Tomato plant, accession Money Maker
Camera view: horizontal (90 deg, fisheye); turntable rotation: 30 degrees
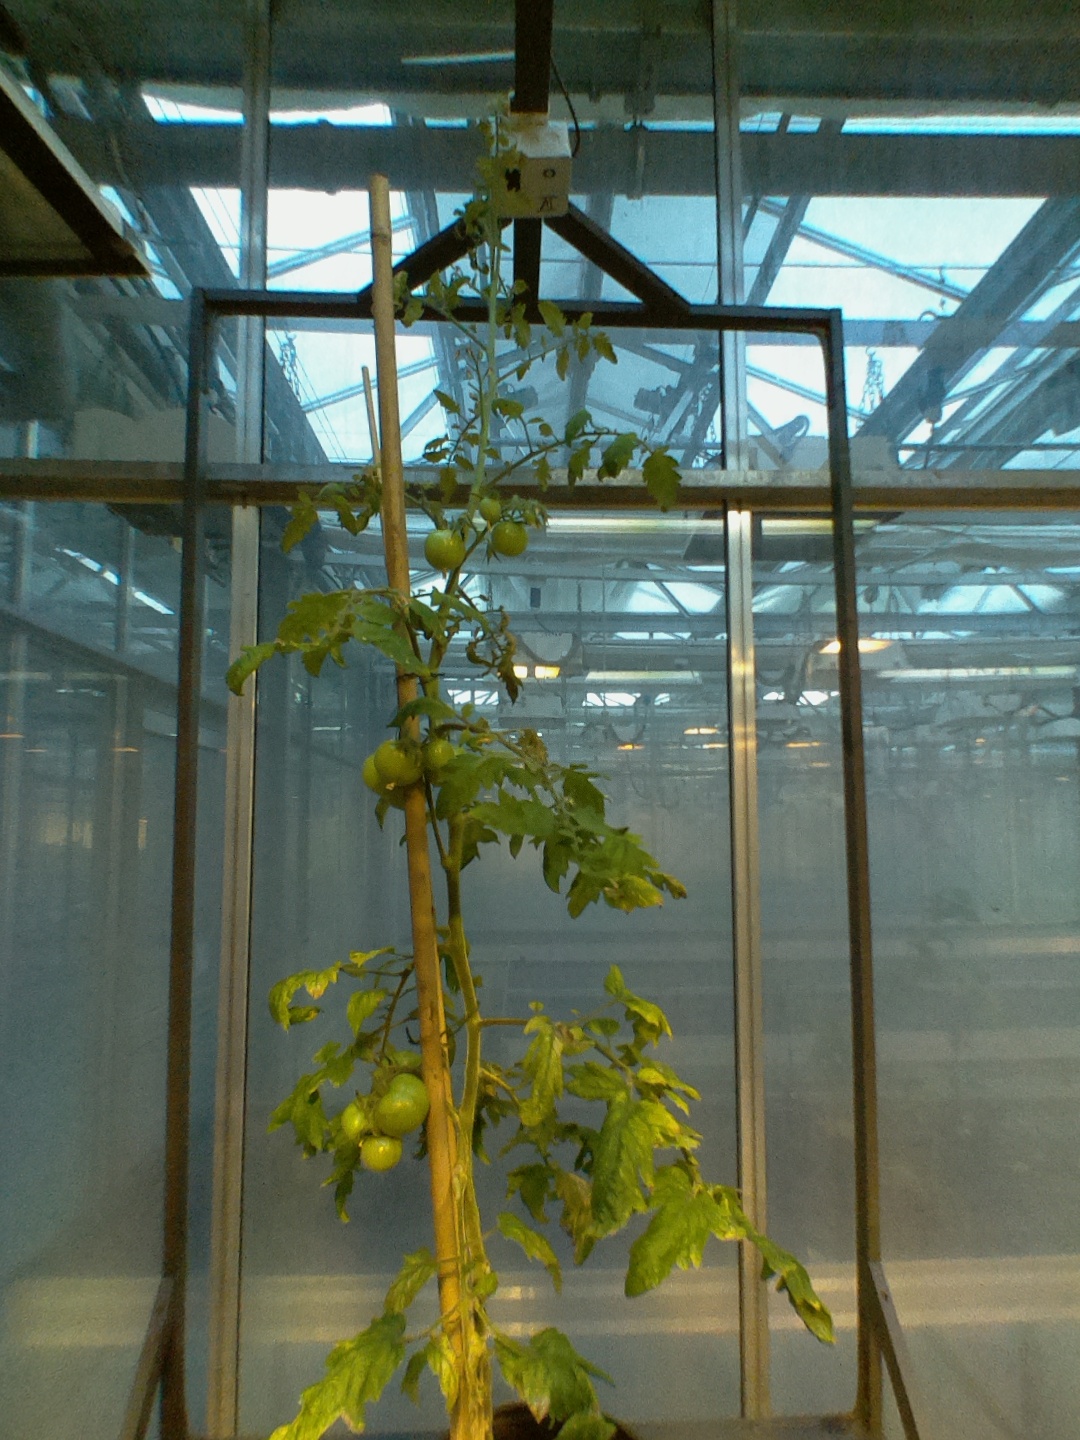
BBCH growth stage 78: 80% -90% of final fruit size